Bradbury Wilkinson and Company

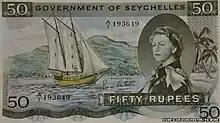
Seychelles 50 rupee banknote circa 1971 featuring Queen Elizabeth II and the hidden word "sex" to the right.

In 1983, Bradbury Wilkinson created a form of polymer banknote using Du Pont's Tyvek material; this was marketed as Bradvek and used to print 1-pound banknotes for the Isle of Man. In 1986 the company was acquired by De La Rue. The site is now occupied by the Shannon Corner Tesco supermarket. The last Bradbury Wilkinson plant was shut down by De La Rue in 1990.